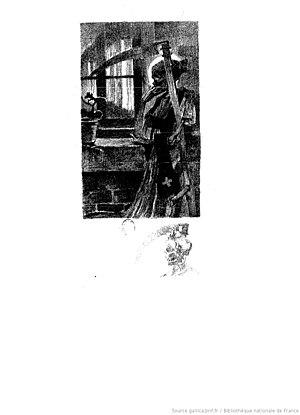
Auguste Donnay illustration pour L'intruse de Maurice Maeterlinck (1862-1949) in Théâtre de Maurice Maeterlinck, illustré par Auguste Donnay, (1862-1921) Date d'édition
L'Intruse est un drame en un acte, écrit par Maurice Maeterlinck, en 1890. Cette pièce appartient au théâtre de l'intériorité que l'auteur a institué. Elle constitue la première partie de ce que Maeterlinck appelle lui-même « une petite triologie de la mort ». Les deux autres volets sont Les Aveugles et Les Sept Princesses.